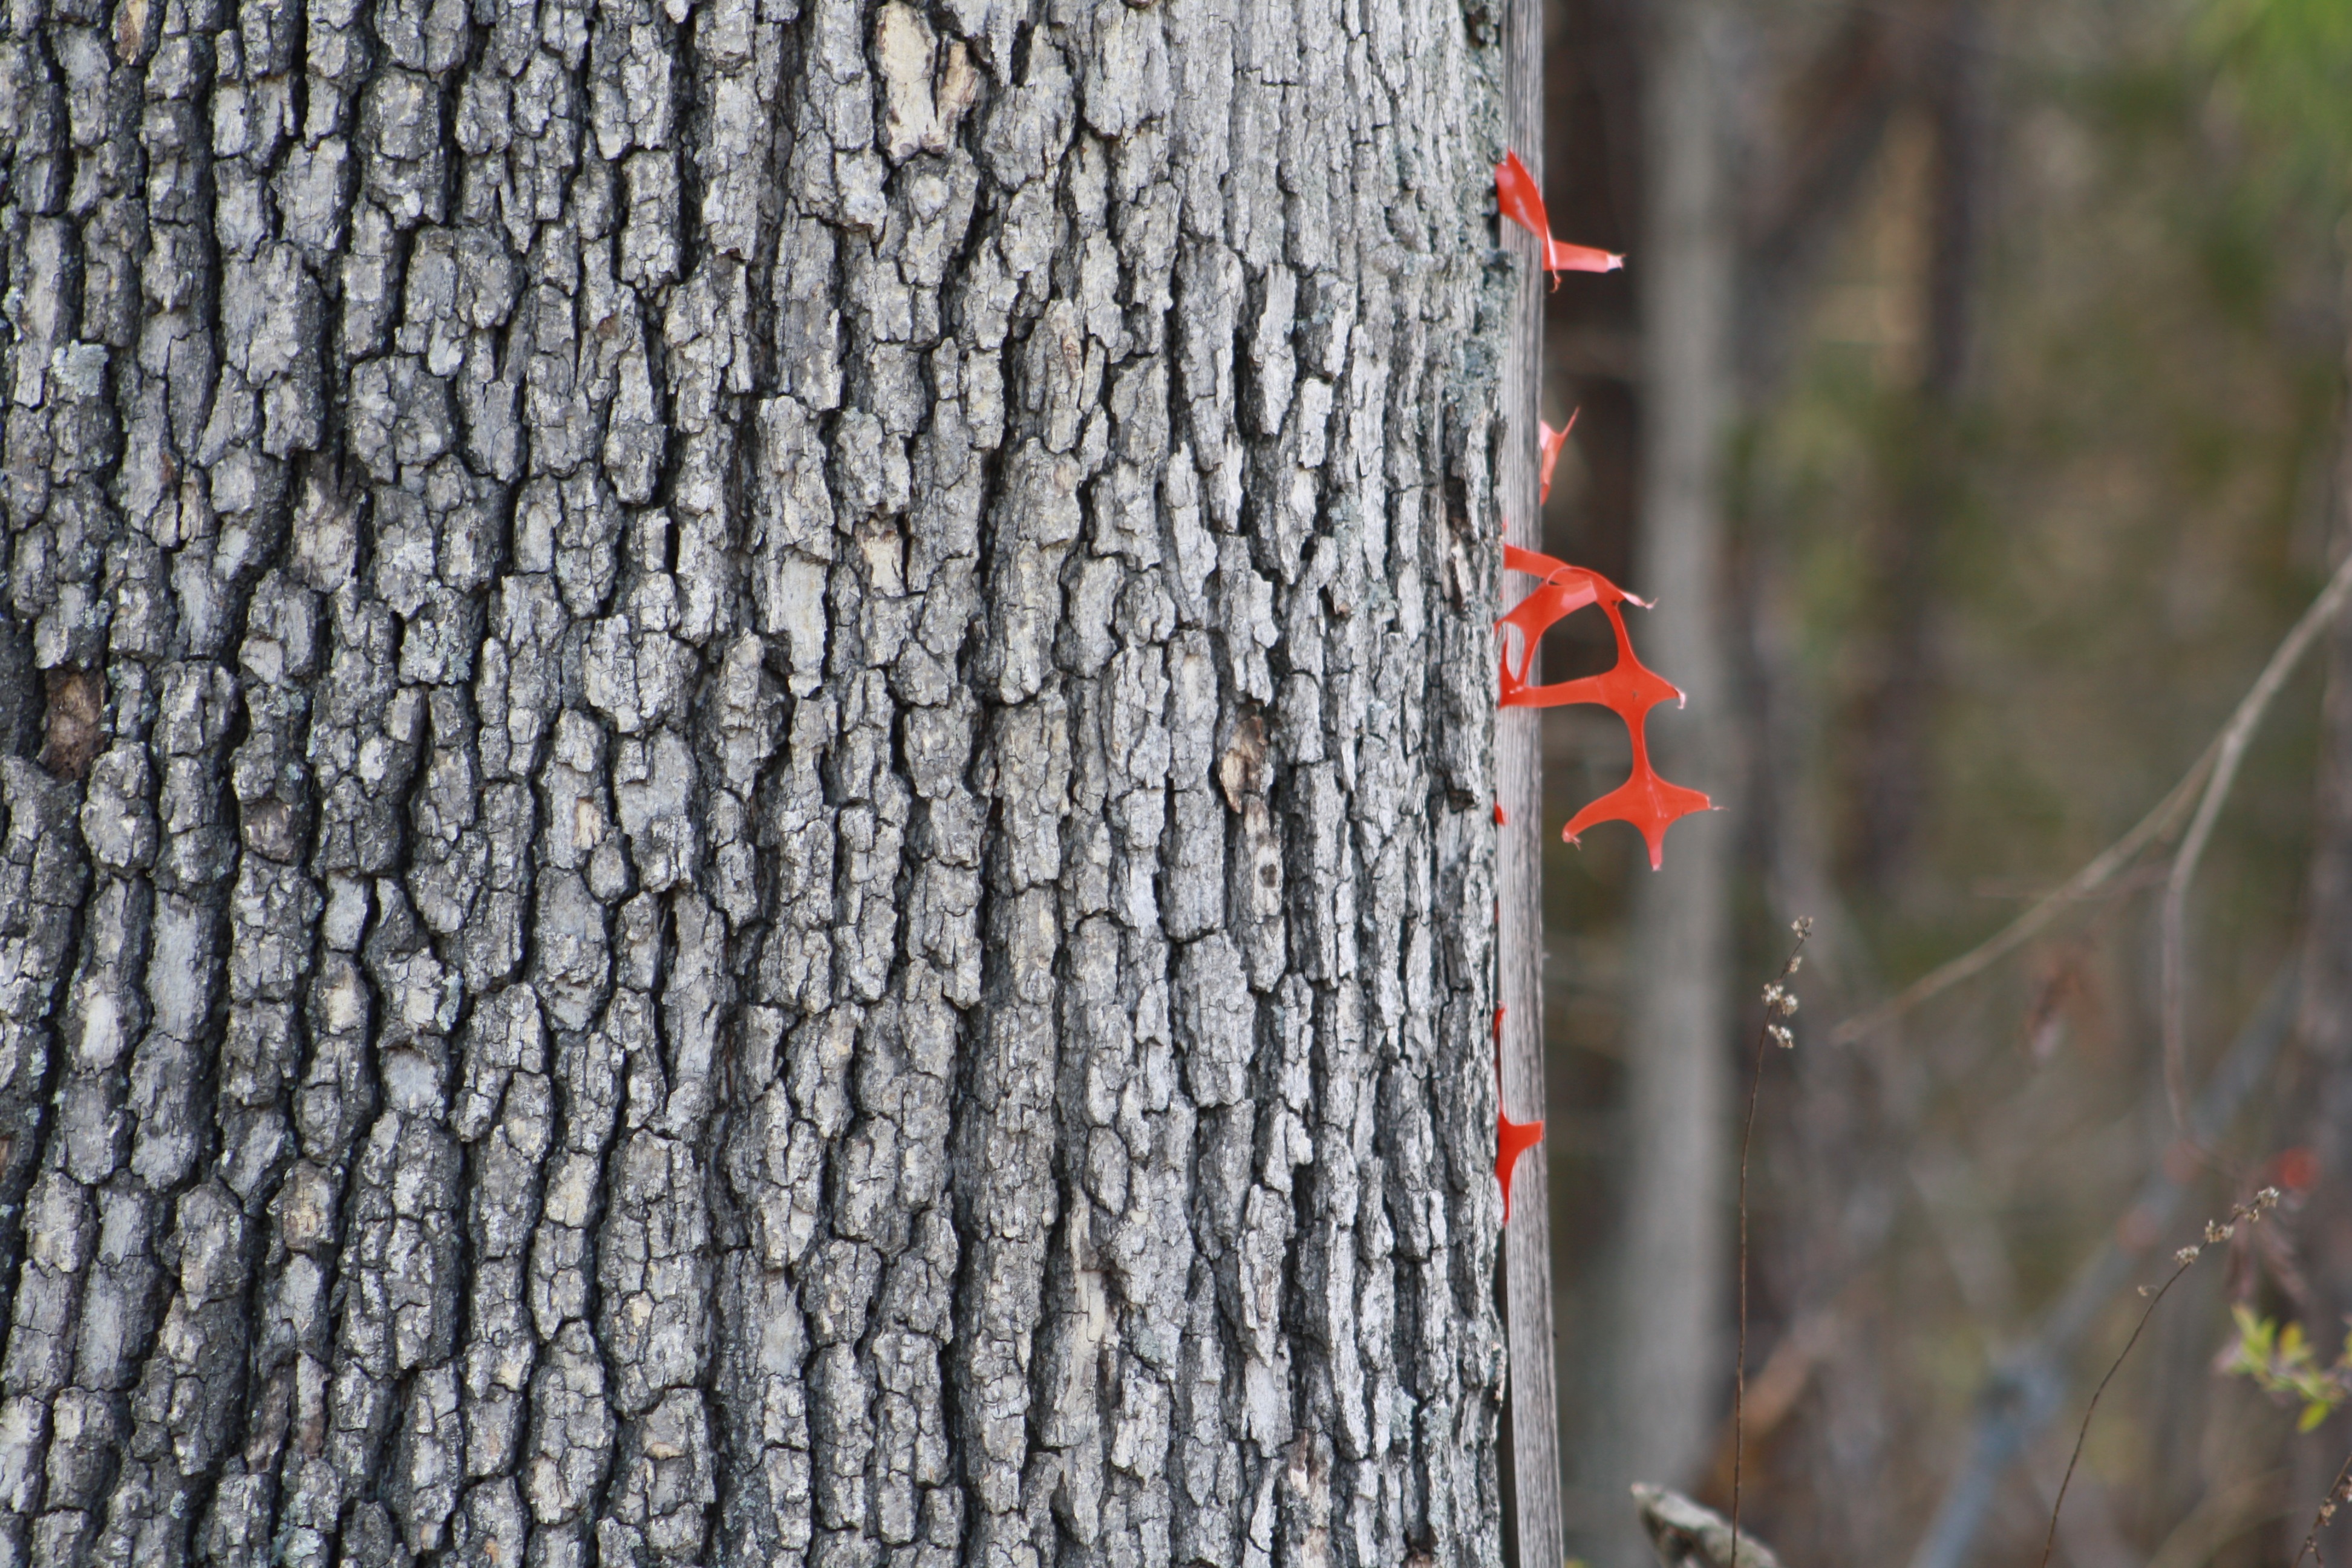
tree, nature, forest, branch, plant, wood, leaf, trunk, bark, wildlife, birch, autumn, season, fauna, tree trunk, flowering plant, plant stem, woody plant, land plant